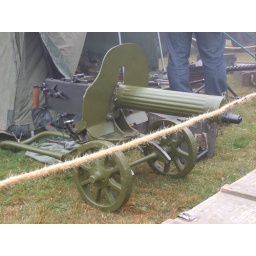
Soviet style water cooled machine gun, on display in the &amp;quot;Bunker Basin&amp;quot;.